Kanakaraya Mudali

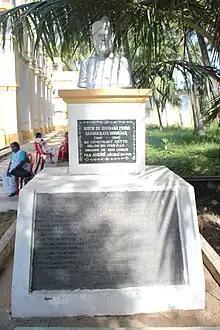
Kanagaraya Mudaliar's Bust at St. Andrews Church, Pondicherry

Pedro Kanakaraya Mudaliar was the chief dubash and a broker for the French East India Company. He remained in service for the longest period of 24 years between 1722 and 1746, especially during the early period of Joseph François Dupleix. He was succeeded by Ananda Ranga Pillai. Everything known about his life comes from the private diary of Ananda Ranga Pillai and the inscriptions found in the walls of St. Andrews church, which he built in the memory of his dead son. In the diary, he is portrayed as being jealous and the chief rival of Ranga Pillai. Thus, the accuracy of the description is questionable.